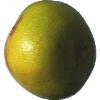
Label: pomelo_sweetie